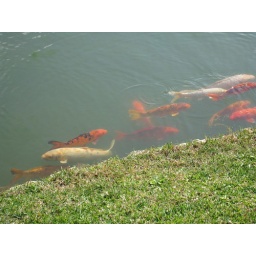
Koi fish in the lake